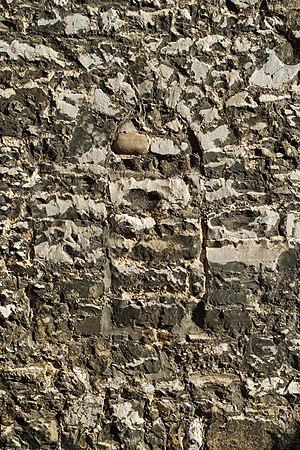
This is a photo of a monument in Wallonia, number: 91034-CLT-0060-01
L'église Saint-Georges de Leffe est une église d'origine romane et gothique située sur le territoire de la ville belge de Dinant, en province de Namur.